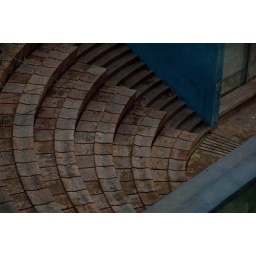
A spiraling theater at La Chascona, Pablo Neruda's house in Santiago de Chile.